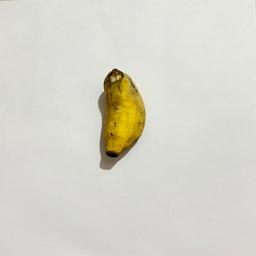
Banana variety: Sabri Kola